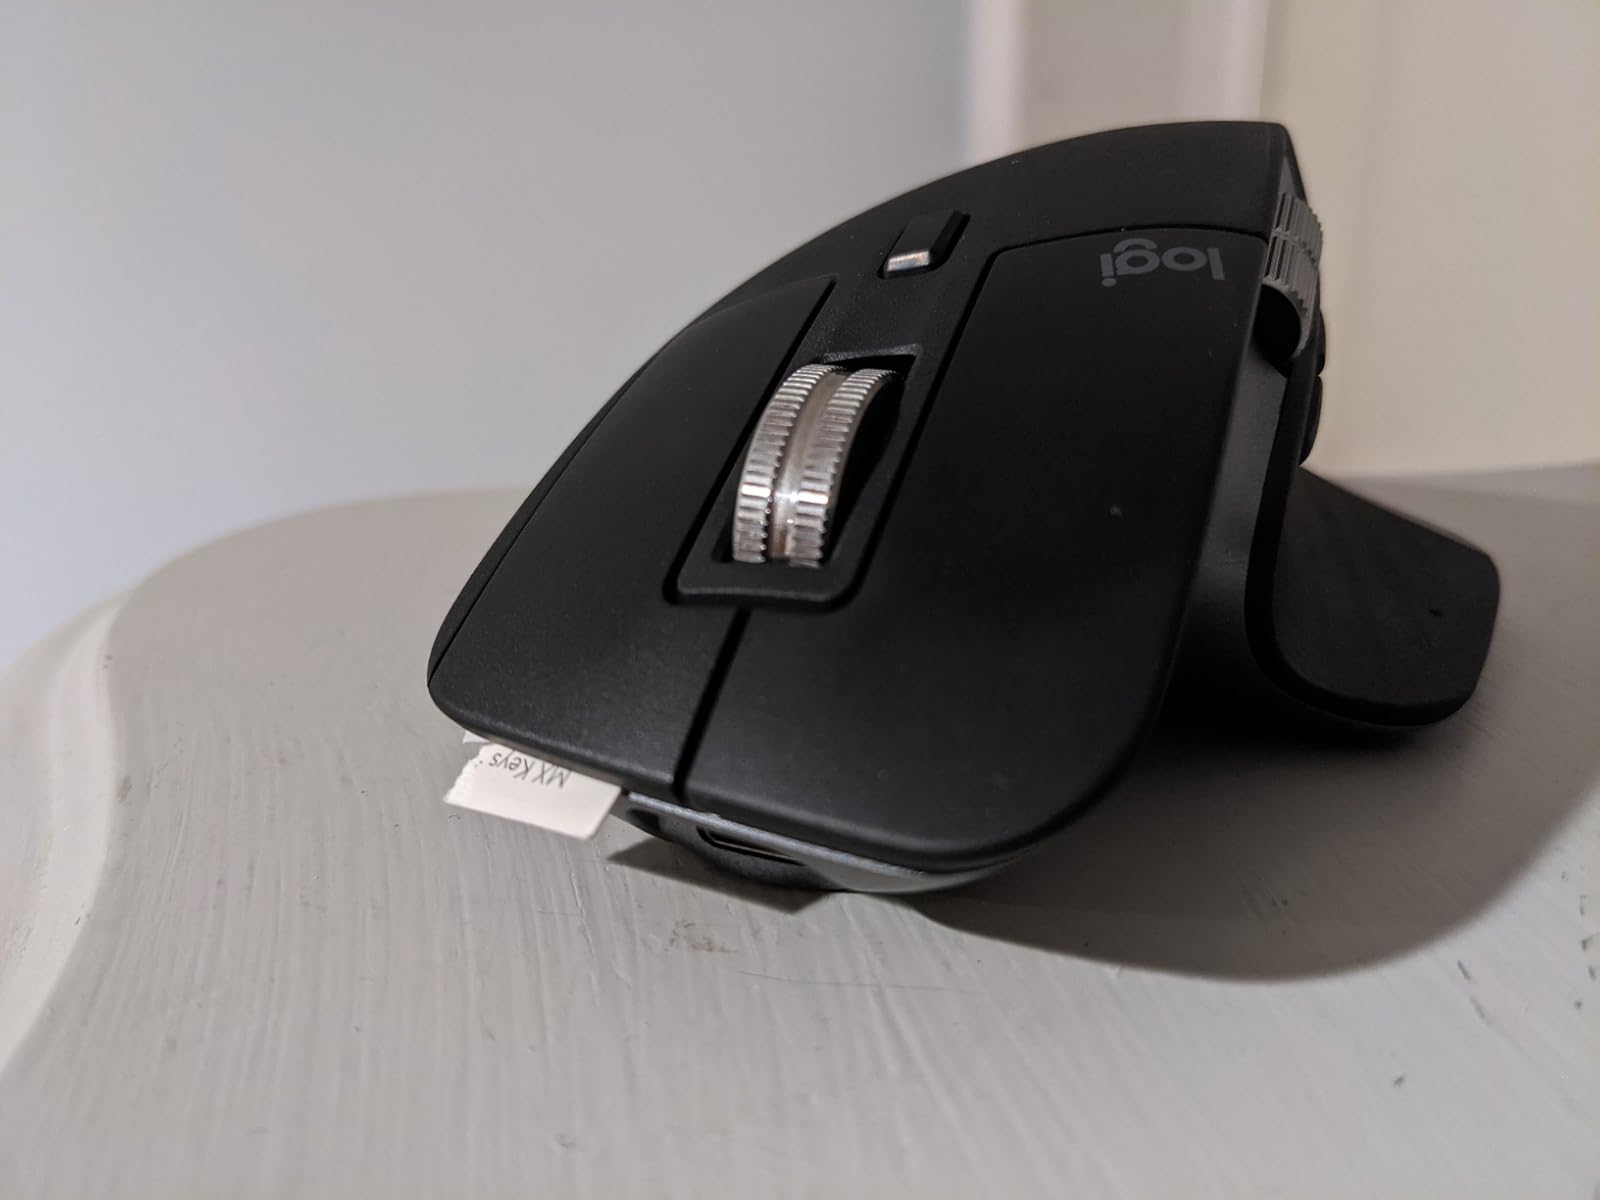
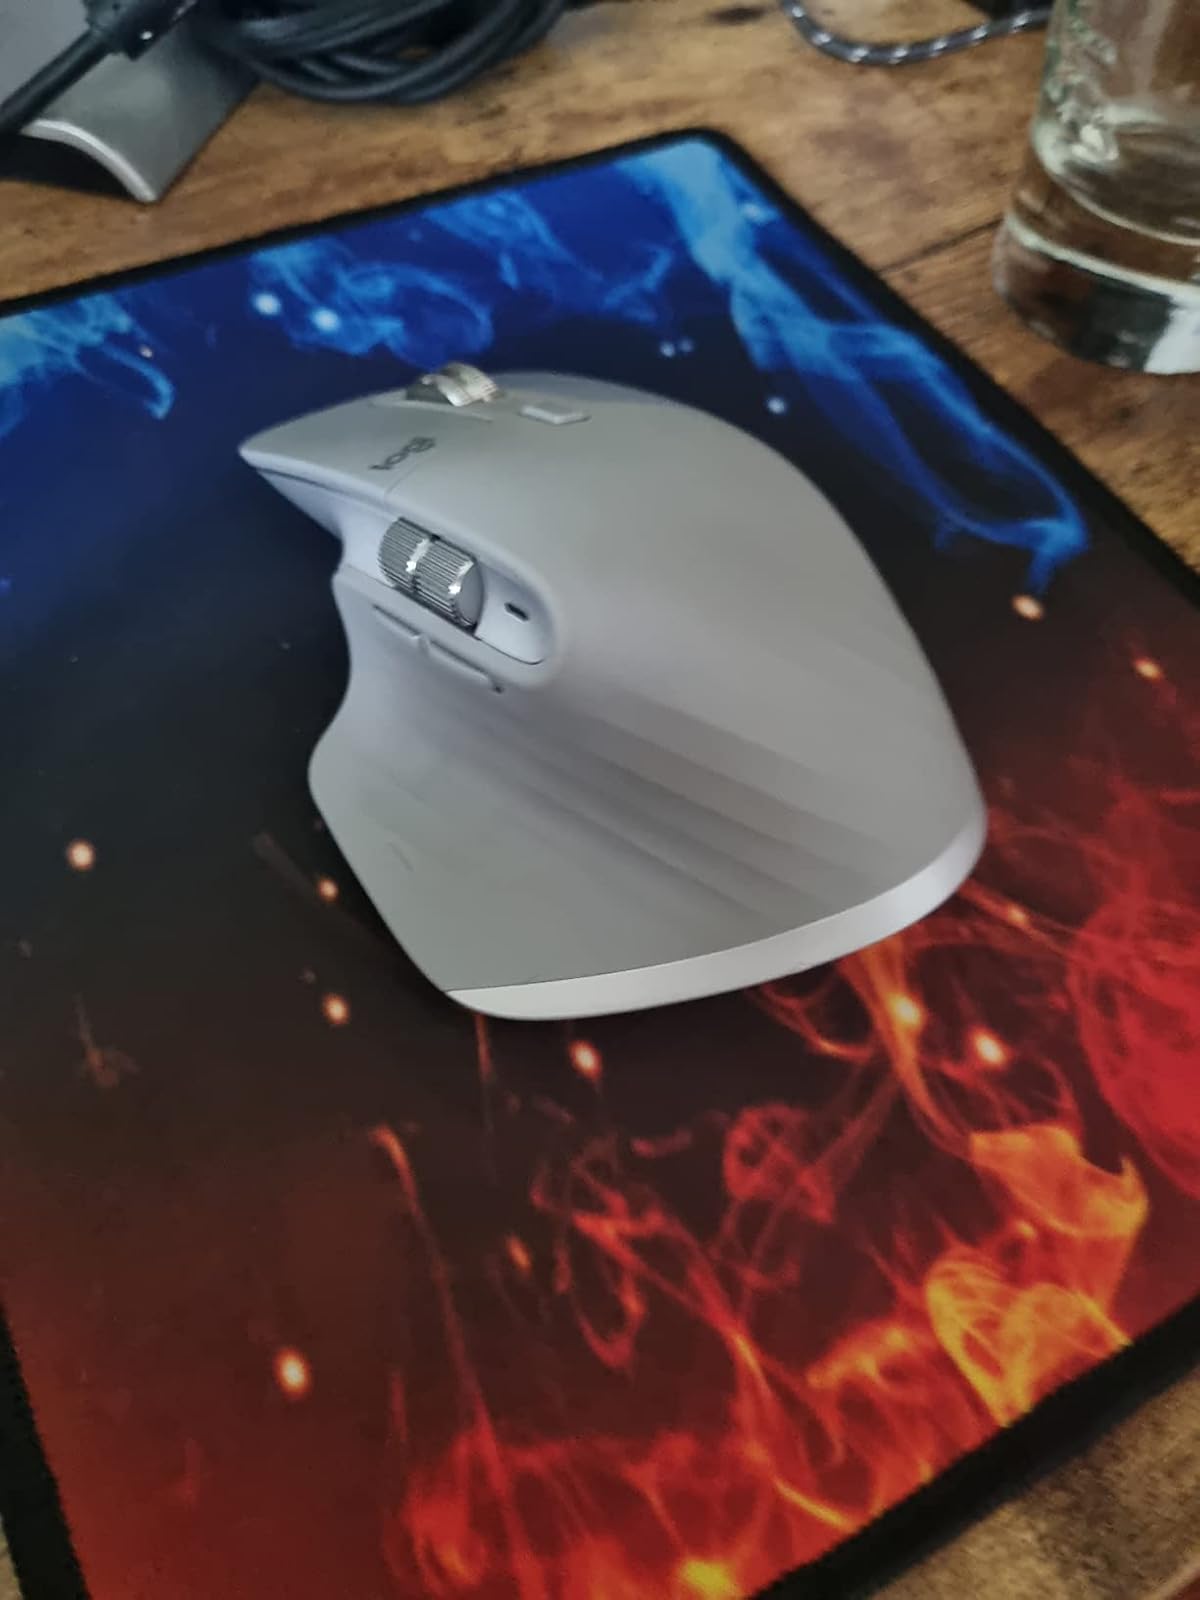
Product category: mouse
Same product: no